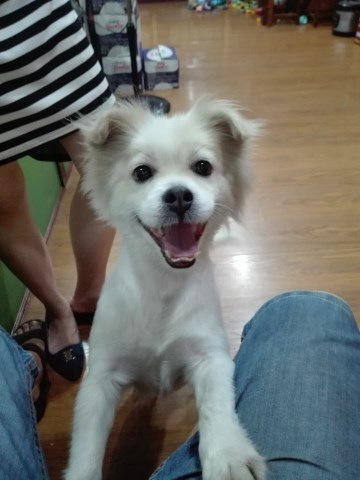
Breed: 806-n000129-papillon